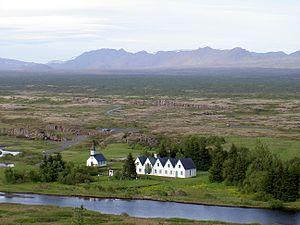
La Þingvallakirkja, terme islandais signifiant littéralement en français « église des plaines du Parlement » ou « église de Þingvellir », est une petite église d'Islande de confession luthérienne située aux Þingvellir, au pied du Lögberg et au bord de la Öxará.